Raymond E. Feist

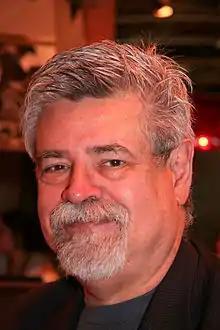
Raymond E. Feist at Salon du livre in 2008 (Paris, France)

Raymond Elias Feist (born Raymond Elias Gonzales III; December 21, 1945) is an American fantasy fiction author who wrote "The Riftwar Cycle", a series of novels and short stories. His books have been translated into multiple languages and have sold over 15 million copies.